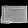
Label: Bag